Trialetian Mesolithic

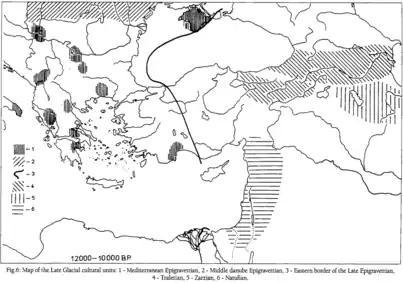
Distribution of the Trialetian according to Kozłowski and Kaczanowska (2004)

Differences have been found between the Trialetian and the Caspian Mesolithic of the southeastern part of the Caspian Sea (represented by sites like Komishan, Hotu, Kamarband and Ali Tepe), even though the Caspian Mesolithic had previously been attributed to Trialetian by Kozłowski (1994, 1996 and 1999), Kozłowski and Aurenche 2005 and Peregrine and Ember 2002. These differences have been established through a detailed study of the site of Komishan and are driven by the underlying differences at the level of cultural ecology.